Potemkin Stairs

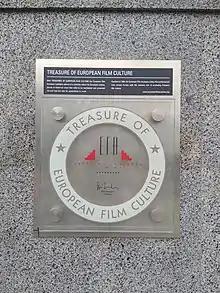
Potemkin Stairs and cinematography

As erosion destroyed the stairs, in 1933 the sandstone was replaced by rose-grey granite from the Boh area, and the landings were covered with asphalt. Eight steps were lost under the sand when the port was being extended, reducing the number of stairs to 192, with ten landings.